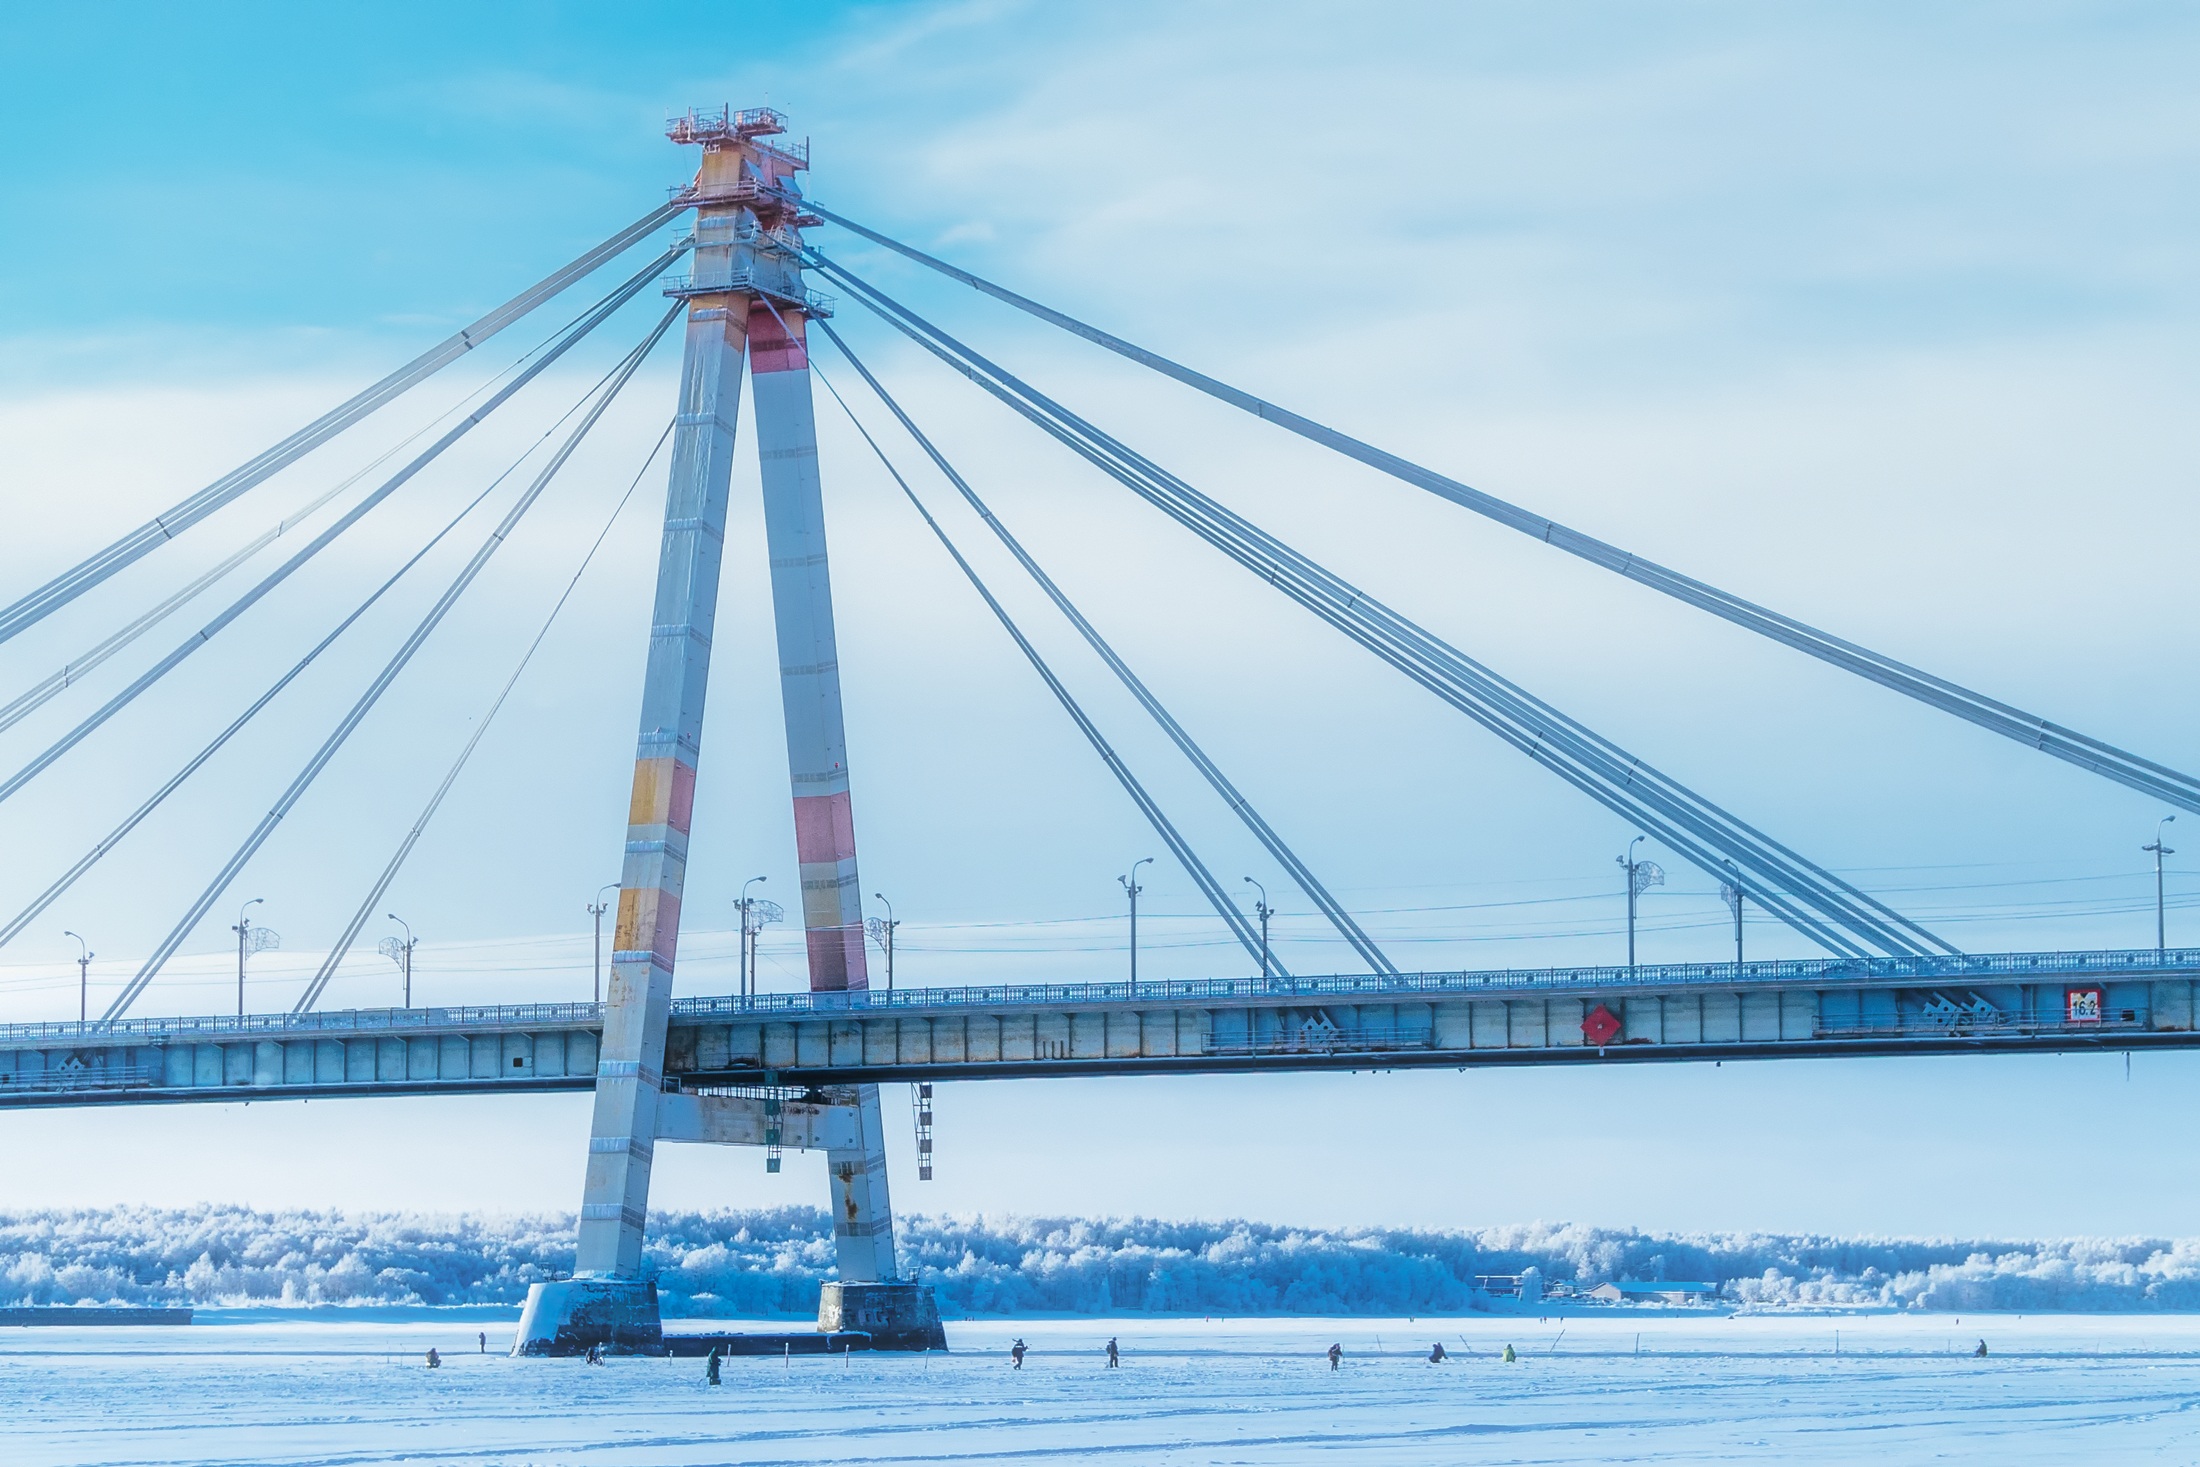
landscape, sea, water, nature, snow, winter, architecture, structure, sky, bridge, countryside, lake, river, country, recreation, suspension bridge, daytime, ice, rural, frozen, leisure, outdoors, clouds, sports, russia, figures, cable stayed bridge, hockey game, beam bridge, fixed link, extradosed bridge